Prince Álmos

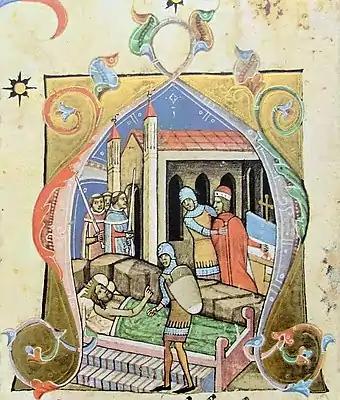
Coloman had the blind Álmos imprisoned before his death (from the "Illuminated Chronicle")

King Coloman decided to take advantage of the absence of Álmoswho had made a pilgrimage to the Holy Landand seized his duchy in 1107 or 1108. Although Álmos was allowed to keep his own private property, the annexation of his duchy ensured the integrity of Coloman's kingdom. Having returned from the Holy Land, Álmos decided to set up a monastery at Dömös. On the occasion of its consecration, where Coloman was also present, Álmos wasfalsely, according to the "Illuminated Chronicle"accused of an assassination attempt on the monarch. Coloman decided to have his brother arrested, but "the most reverend bishops and other well-disposed dignitaries" intervened on Álmos's behalf and "thus reconciliation was solemnly sworn" between the king and his brother.